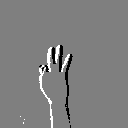
ASL letter: f